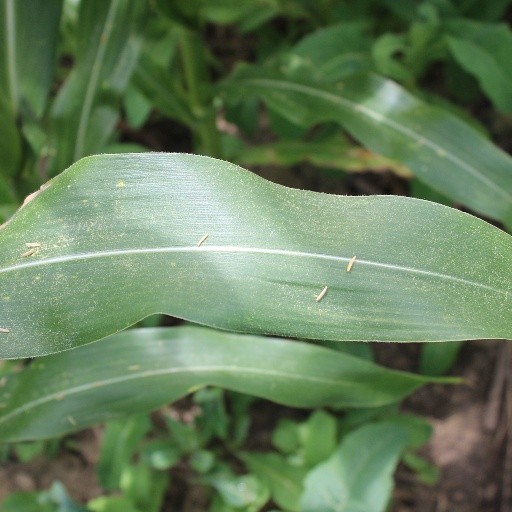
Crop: maize; corn